Election

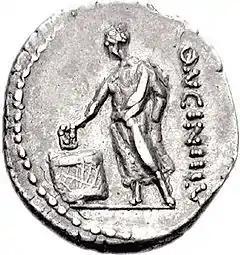
Roman coin depicting election

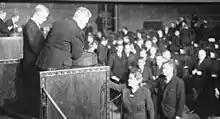
In 1946 Mannerheim resigned as president of Finland, and the parliament of Finland elected prime minister Paasikivi to succeed him, with 159 votes.

Elections were used as early in history as ancient Greece and ancient Rome, and throughout the Medieval period to select rulers such as the Holy Roman Emperor (see imperial election) and the pope (see papal election).